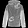
Label: Coat